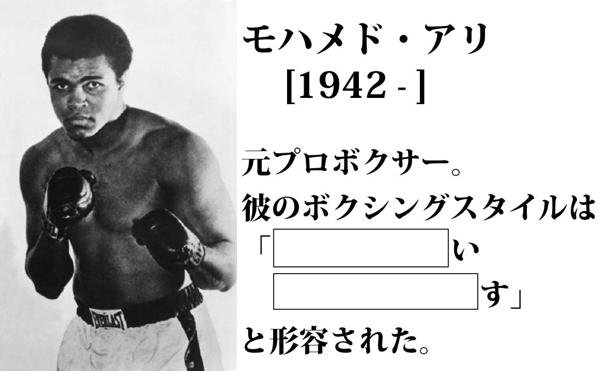
回答: だいた/が反則で